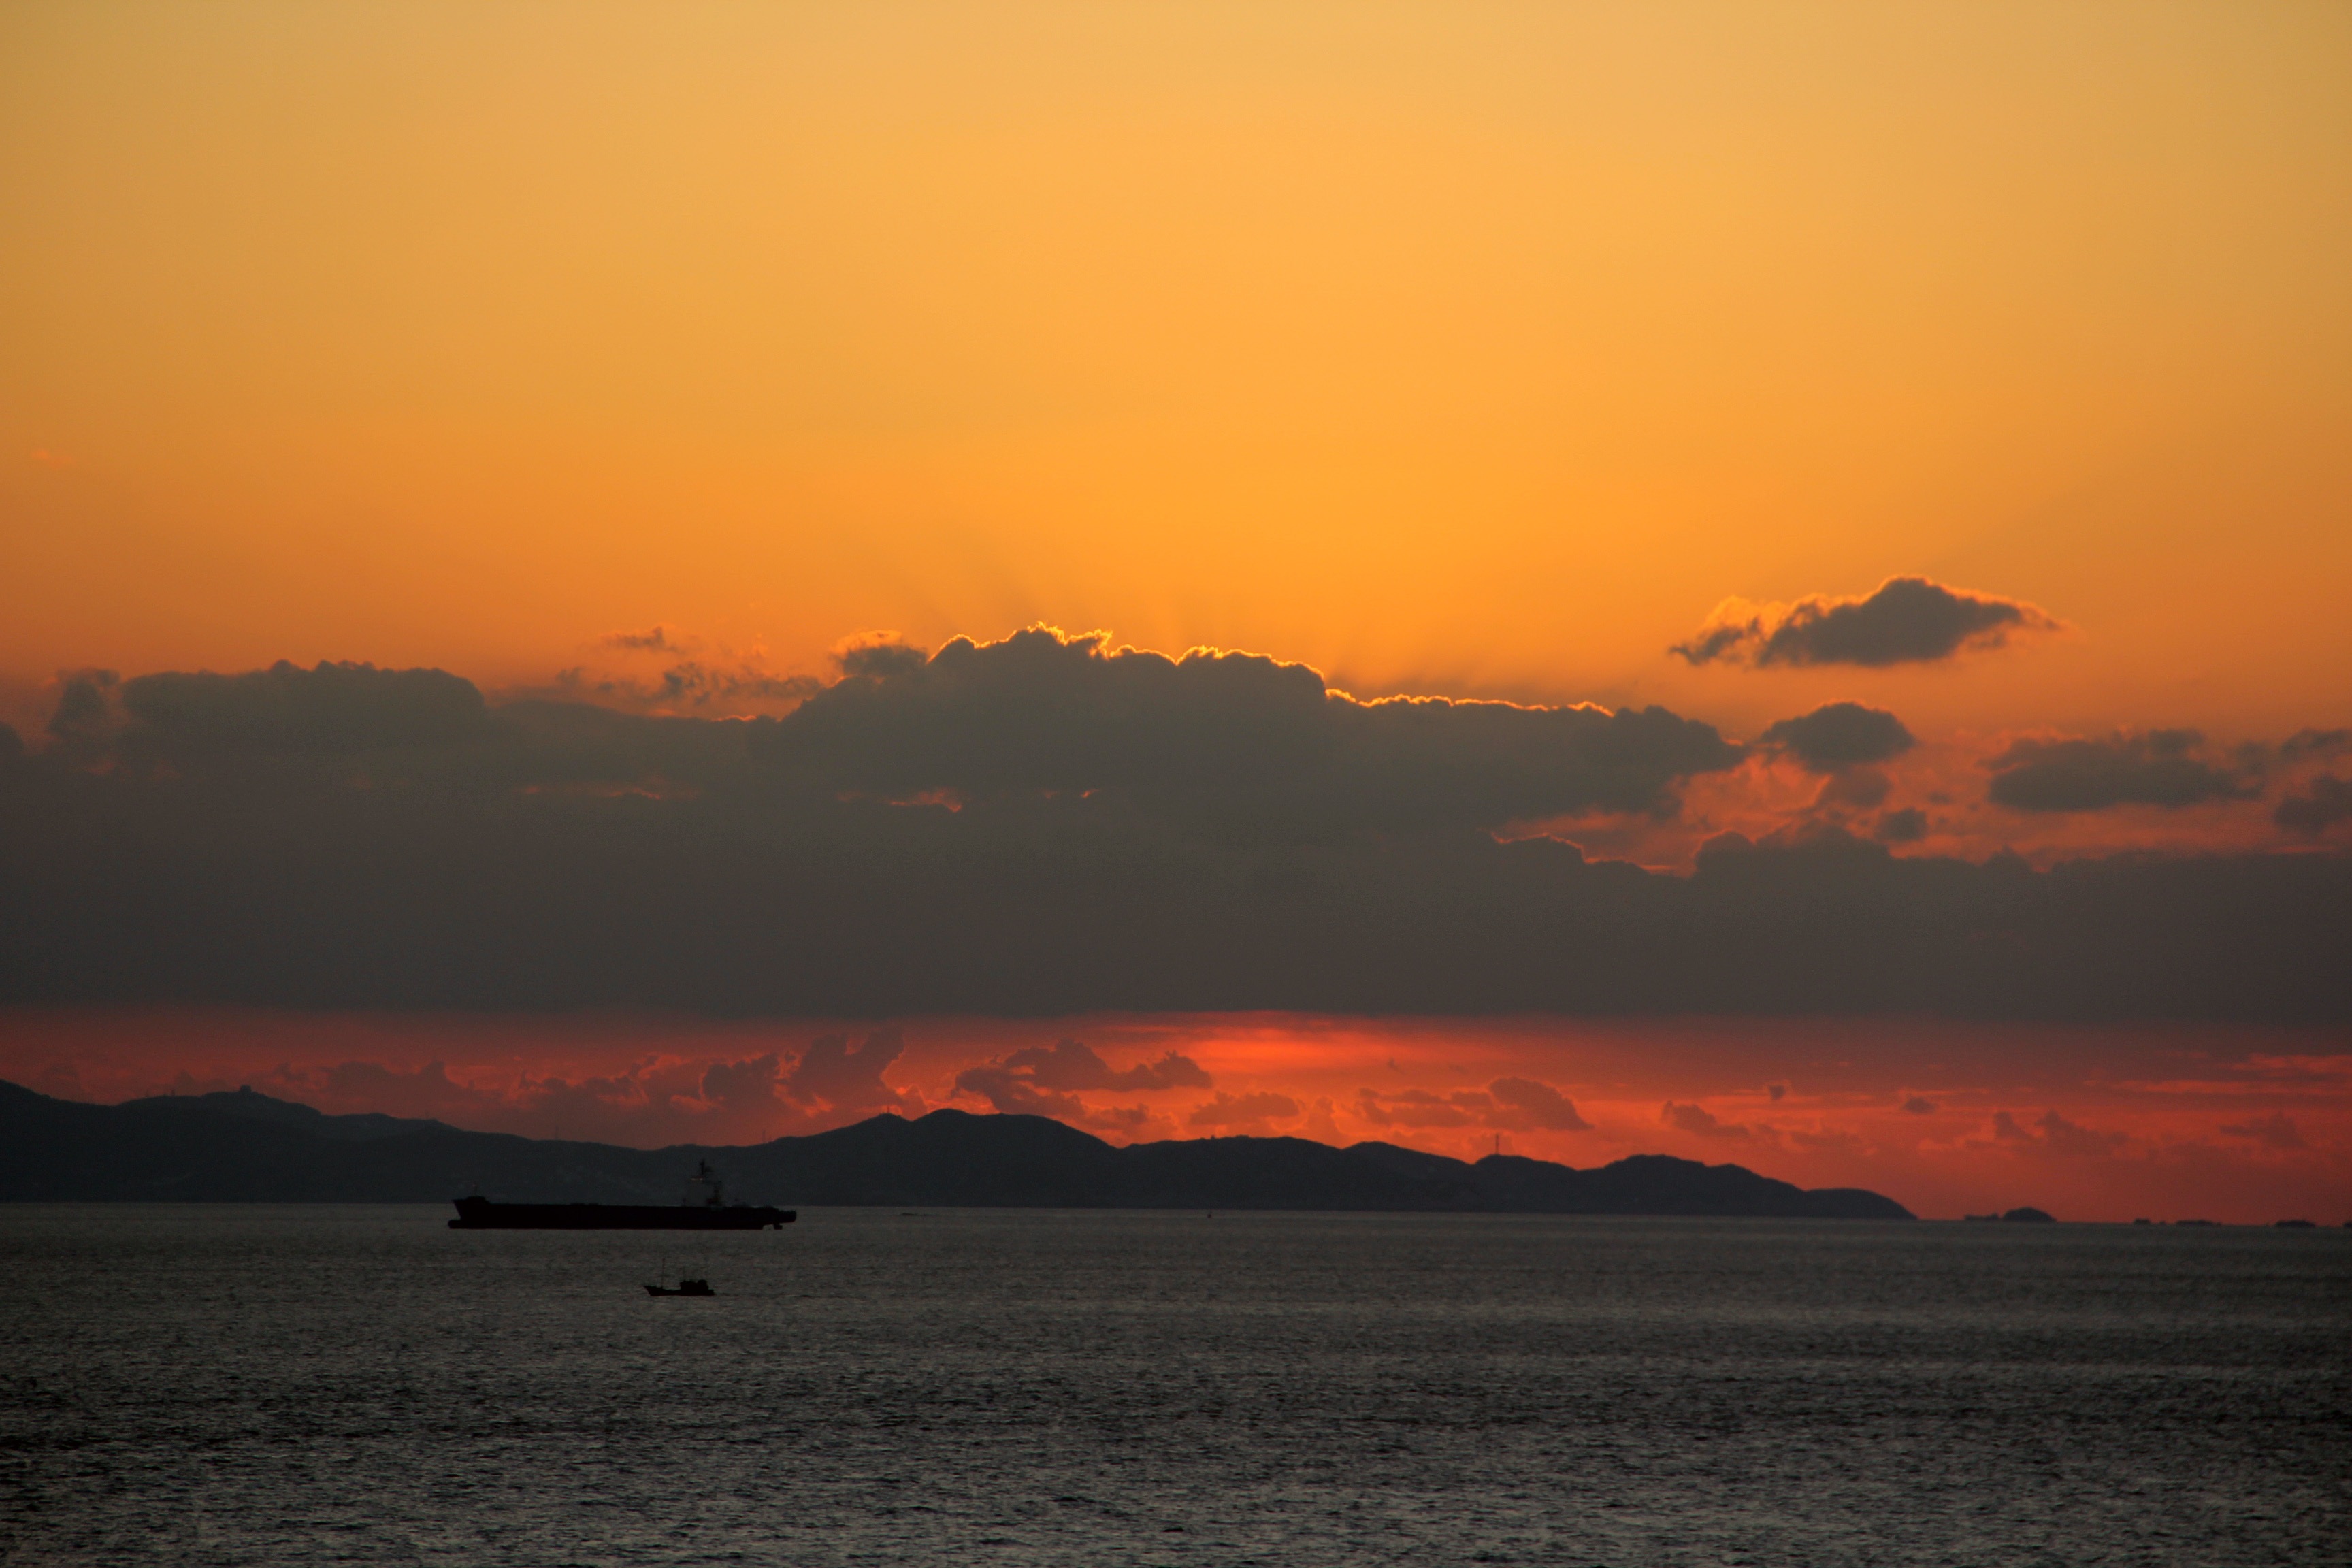
beach, sea, coast, ocean, horizon, light, cloud, sky, sunshine, sun, sunrise, sunset, morning, wave, dawn, ship, travel, dark, dusk, evening, vessel, bay, island, clouds, vision, views, islands, riverside, afterglow, the scenery, early in the morning, the yangtze river, cargo ships, shengsi archipelago, the changjiang river estuary, hiu kong, the water, watch the sunrise, breaking dawn, atmospheric phenomenon, red sky at morning